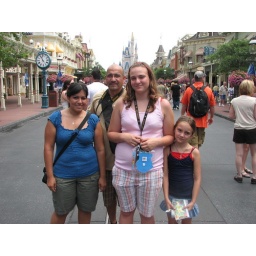
disney parcial family pic with cinidrillas castle in the back ground